Sergio Sighinolfi

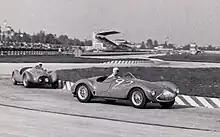

Sergio Sighinolfi (April 25, 1925 in Modena – September 7 1956 in San Venanzio) was an Italian racing driver. He entered a Formula One race in 1952 as reserve driver for Scuderia Ferrari. But as all the Ferrari drivers started the race, Sighinolfi could not. He never participated in Formula One again. He did however enter 37 sports car races between 1948 and 1955, his best results being two victories, three second-place finishes and two third-place finishes. He died at the age of 31 the day after crashing into a truck, driving a Ferrari prototype, in San Venanzio, between Modena and Maranello.